Salt Lake Raiders

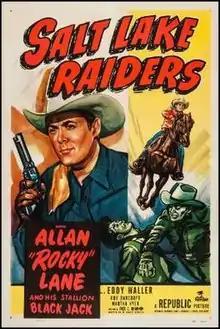
Theatrical release poster

Salt Lake Raiders is a 1950 American Western film directed by Fred C. Brannon and starring Allan Lane.